List of birds of Thailand

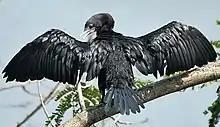
The little cormorant is a resident breeding species of Thailand.

Frigatebirds are large seabirds usually found over tropical oceans. They are large, black-and-white, or completely black, with long wings and deeply forked tails. The males have coloured inflatable throat pouches. They do not swim or walk and cannot take off from a flat surface. Having the largest wingspan-to-body-weight ratio of any bird, they are essentially aerial, able to stay aloft for more than a week.